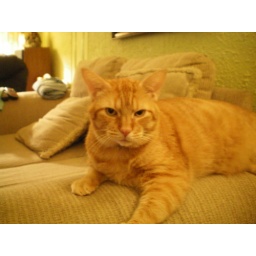
This is our cat Butch, on his favorite arm of the sofa in the living room.